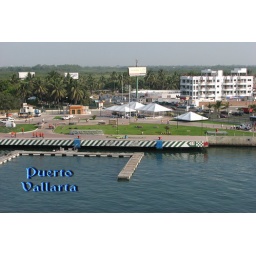
The low white building near the center of the picture, with no roof, is the local bull fighting ring.